Basilica of Neptune

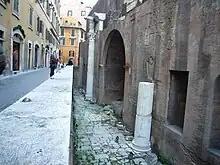
Remains of the basilica on via della Palombella.

It was part of building works on the Campus Martius between 33 and 25 BC, possibly financed by the proceeds of Octavian's campaign in Illyria between 35 and 33 BC. The project also included the Pantheon, the Saepta Iulia and the Baths of Agrippa.